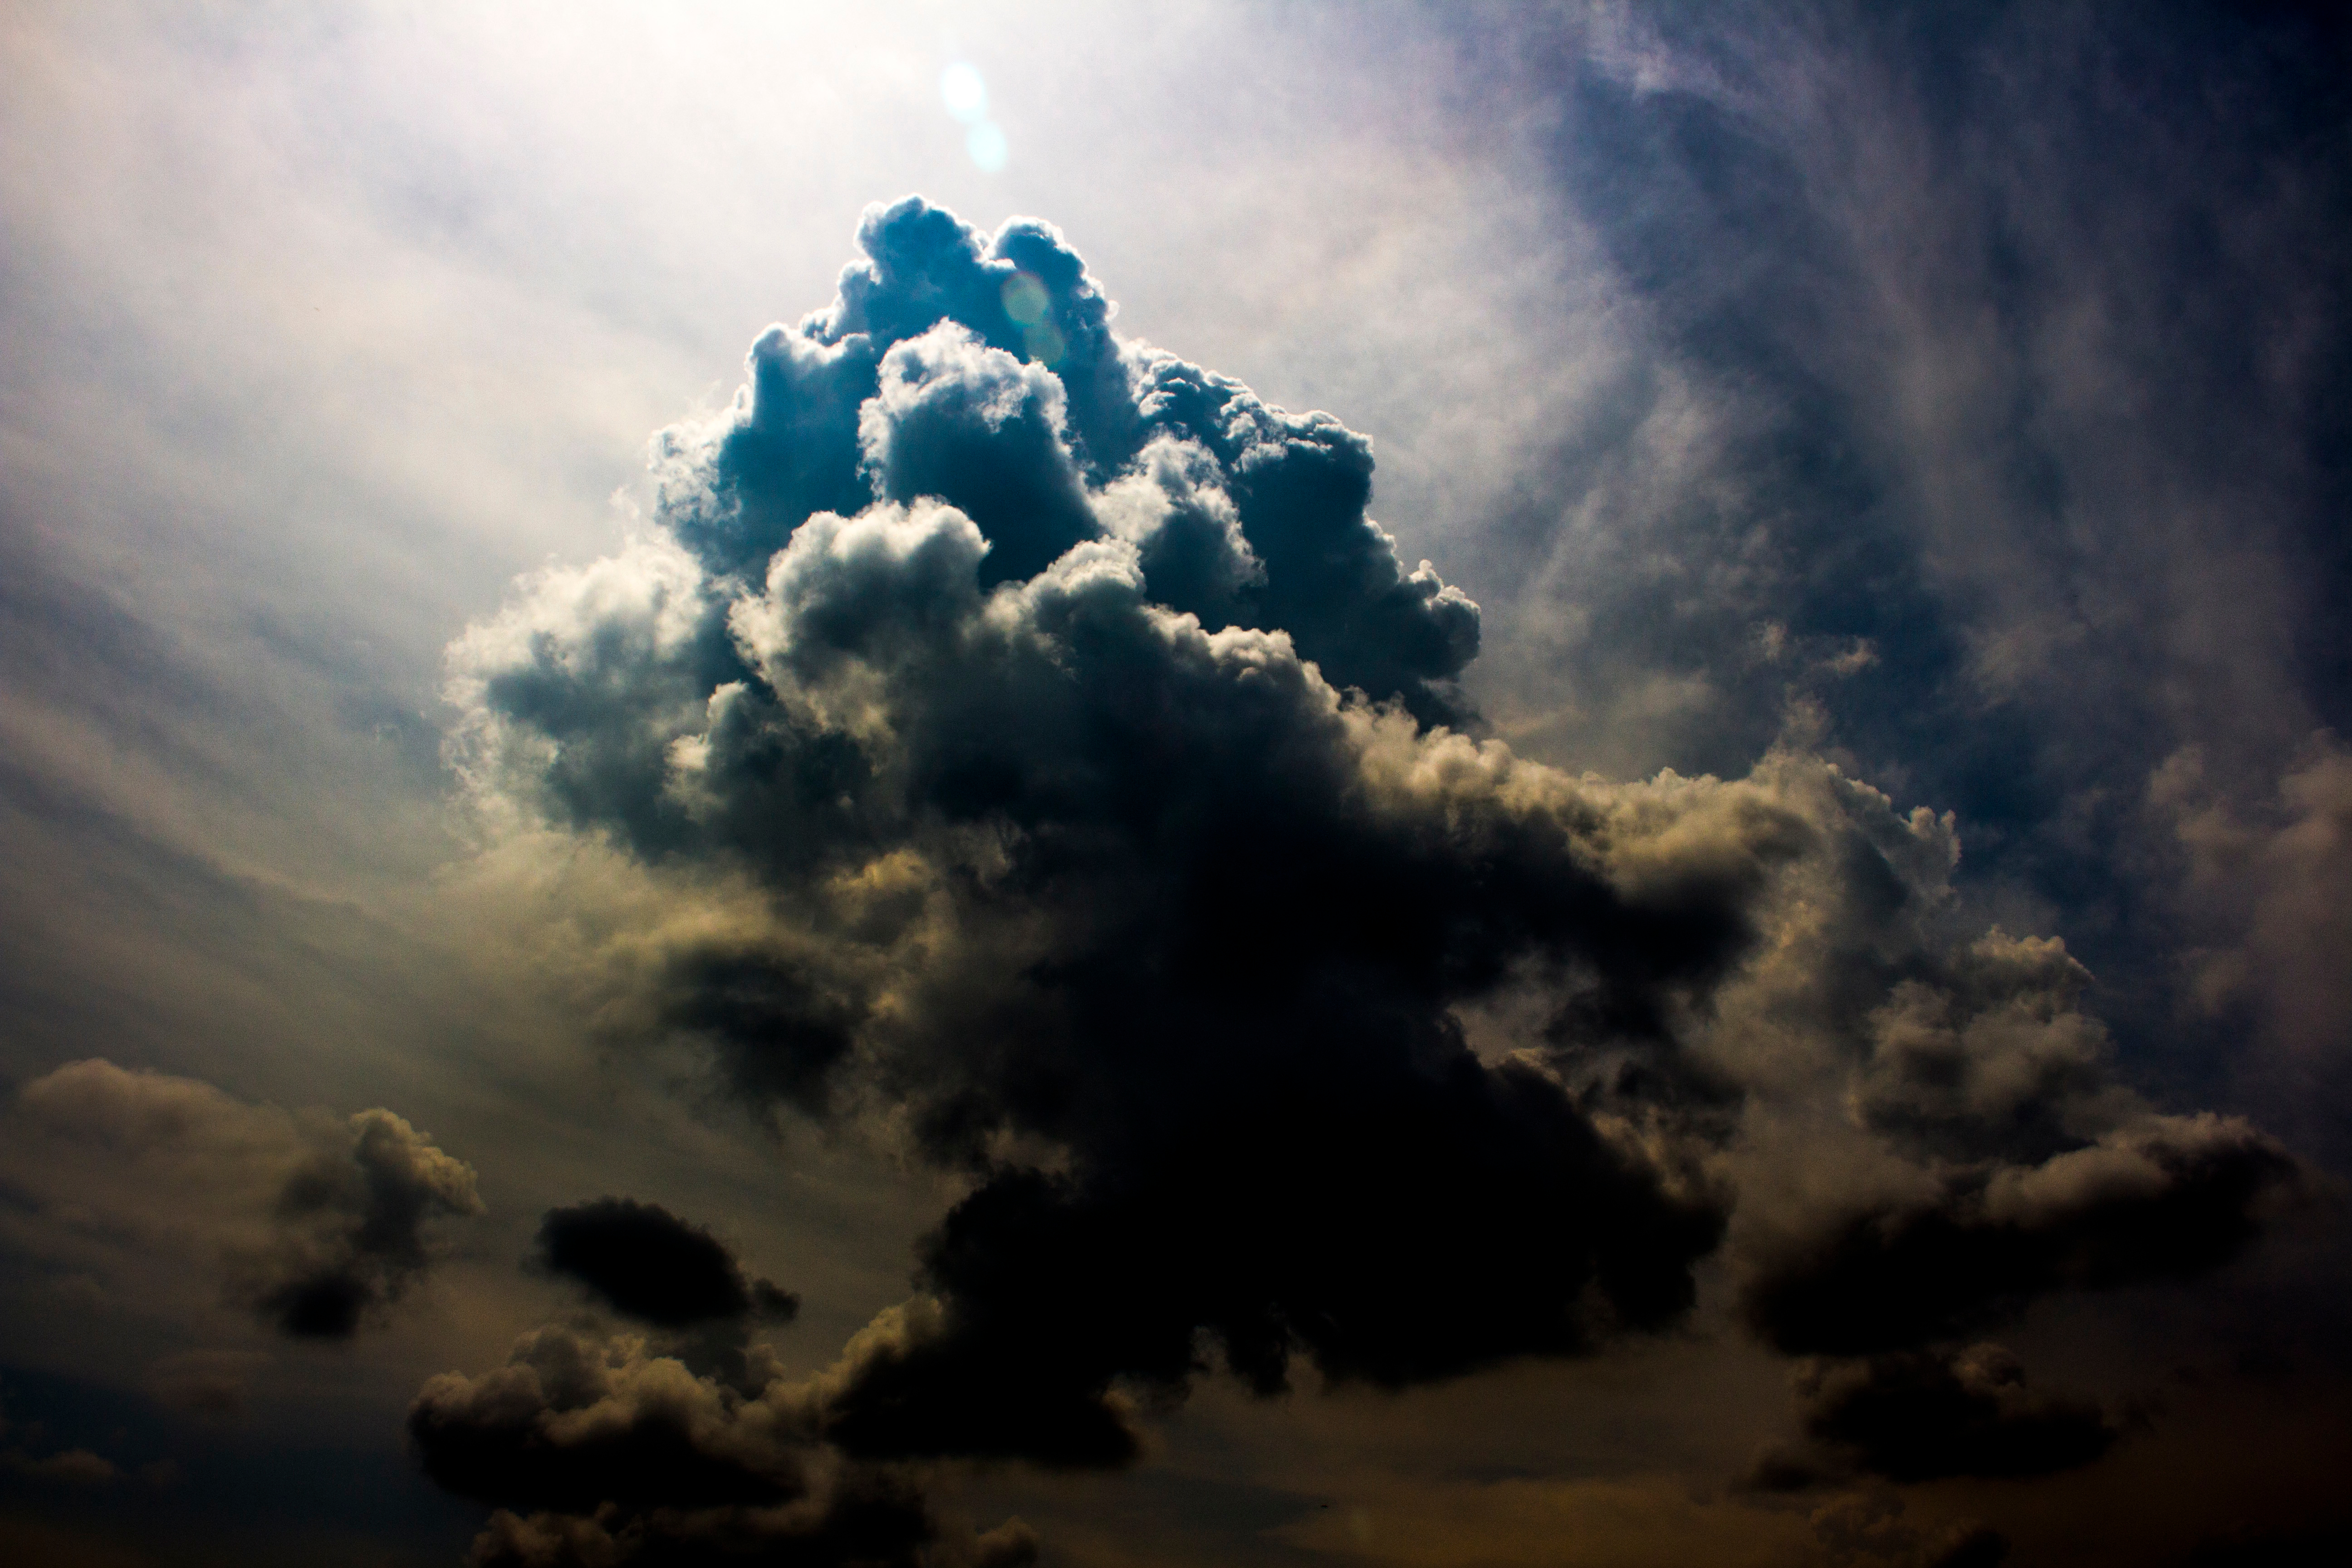
horizon, cloud, sky, sun, sunrise, sunset, sunlight, morning, dawn, atmosphere, dusk, evening, cumulus, darkness, meteorological phenomenon, atmospheric phenomenon, atmosphere of earth